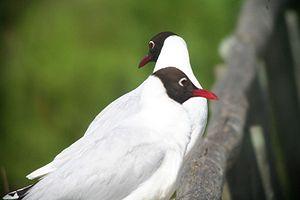
La Mouette de Patagonie est une espèce sud-américaine d'oiseaux de la famille des Laridae.
La province de Santa Cruz est une province de l'Argentine, qui se trouve en Patagonie, dans le sud du pays. Sa capitale est la ville de Río Gallegos.
La province de Terre de Feu est une région administrative de l'Argentine située sur la grande île de la Terre de Feu, en Patagonie argentine. L'Argentine revendique le rattachement à la province des Malouines, de l'archipel de Géorgie du Sud-et-les Îles Sandwich du Sud et d'une partie de l'Antarctique. C'est la raison pour laquelle le nom complet de la région est « Terre de Feu, Antarctique et îles de l’Atlantique sud ».